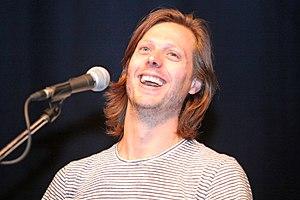
Felix Van Groeningen, né à Gand le 1ᵉʳ novembre 1977, est un réalisateur belge. Il est connu pour plusieurs courts métrages et pièces de théâtre, et pour ses films La Merditude des choses, primé à Cannes, et Alabama Monroe, sélectionné aux oscars et primé dans plusieurs festivals.